The Twelve Months (1972 film)

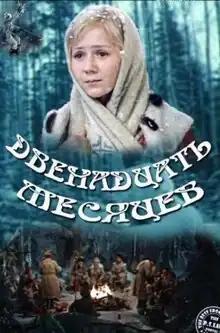

The Twelve Months is a 1973 Soviet Lenfilm fantasy film directed by Anatoliy Granik based on the play by Samuil Marshak adapted from the fairy tale with the same name.